Elaine Marshall

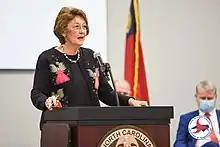
Marshall in 2021

In 1996, she ran for the post of North Carolina Secretary of State against Republican challenger and former stock car racer Richard Petty. She won the election by a margin of 53% to 45%, becoming the first woman elected to a statewide executive office in North Carolina history. Marshall has won re-election six times and in 2008 received the second highest vote total of any candidate in the state. Elaine Marshall is only the third elected Secretary of State of North Carolina since 1936, as office-holders have commonly been re-elected many times. Marshall has been credited with bringing the office into the technological age by introducing e-commerce and providing online registration for lobbyists and businesses. Marshall's work has been recognized by the U.S. Chamber of Commerce, the National Notary Association and Campbell University. In 2007, Marshall served as president of the National Electronic Commerce Coordinating Council, "an organization of public and private sector leaders aimed at identifying best technology practices that make government agencies more efficient and modernize their services".